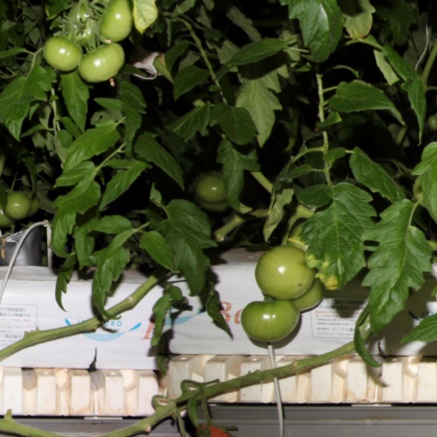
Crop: tomato